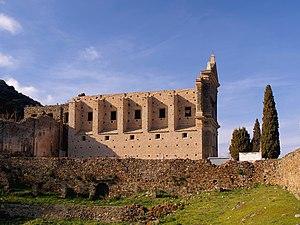
Castifao est une commune française située dans la circonscription départementale de la Haute-Corse et le territoire de la collectivité de Corse. Elle appartenait à la piève de Caccia.